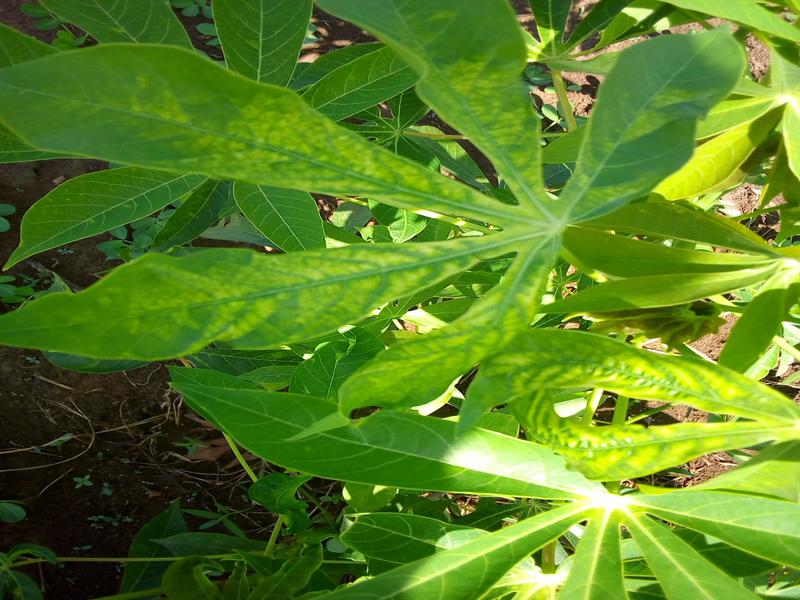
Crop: cassava
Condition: mosaic_disease